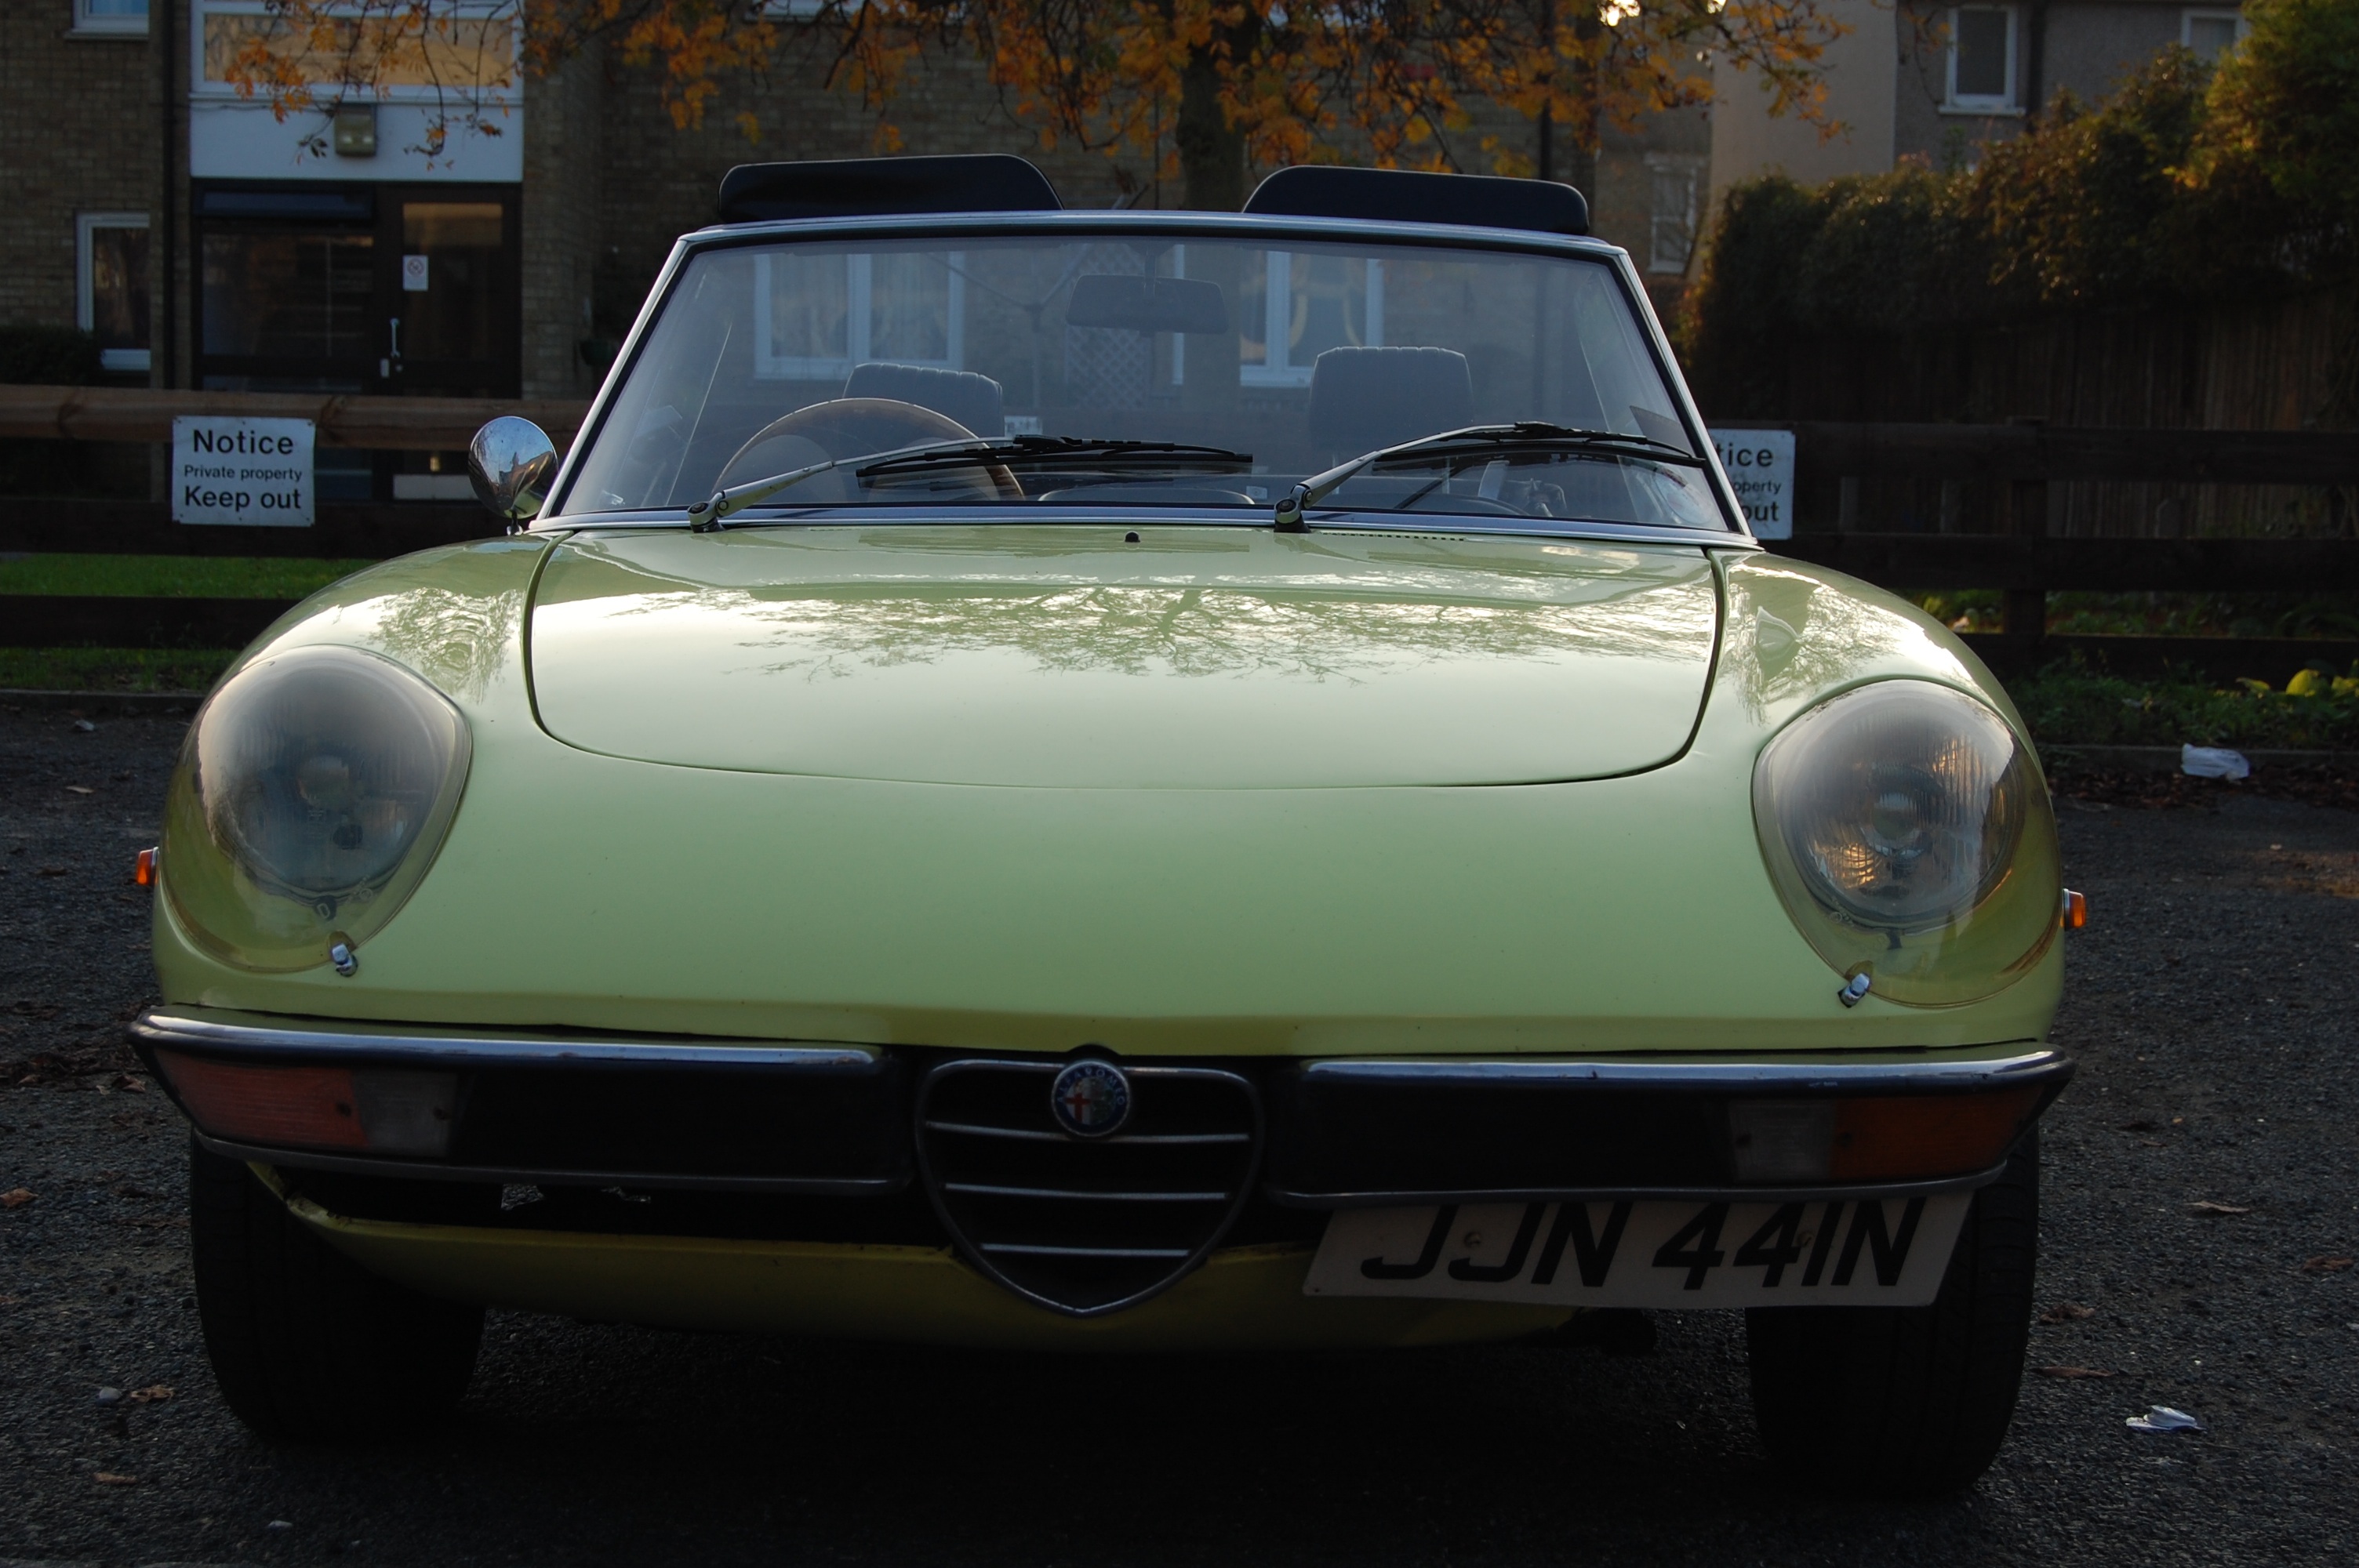
car, vehicle, classic car, sports car, convertible, antique car, alfa romeo, land vehicle, automobile make, automotive exterior, executive car, alfa romeo spider